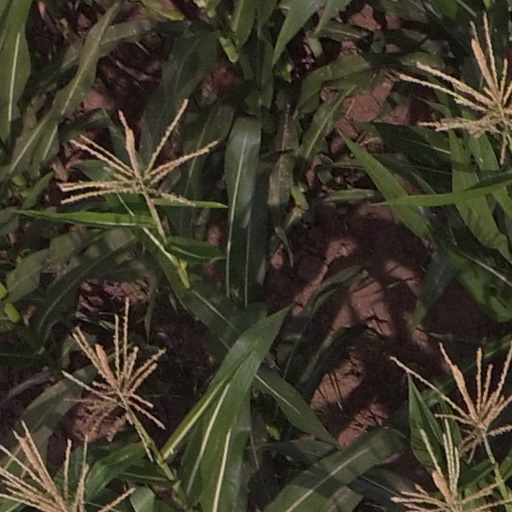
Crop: maize; corn